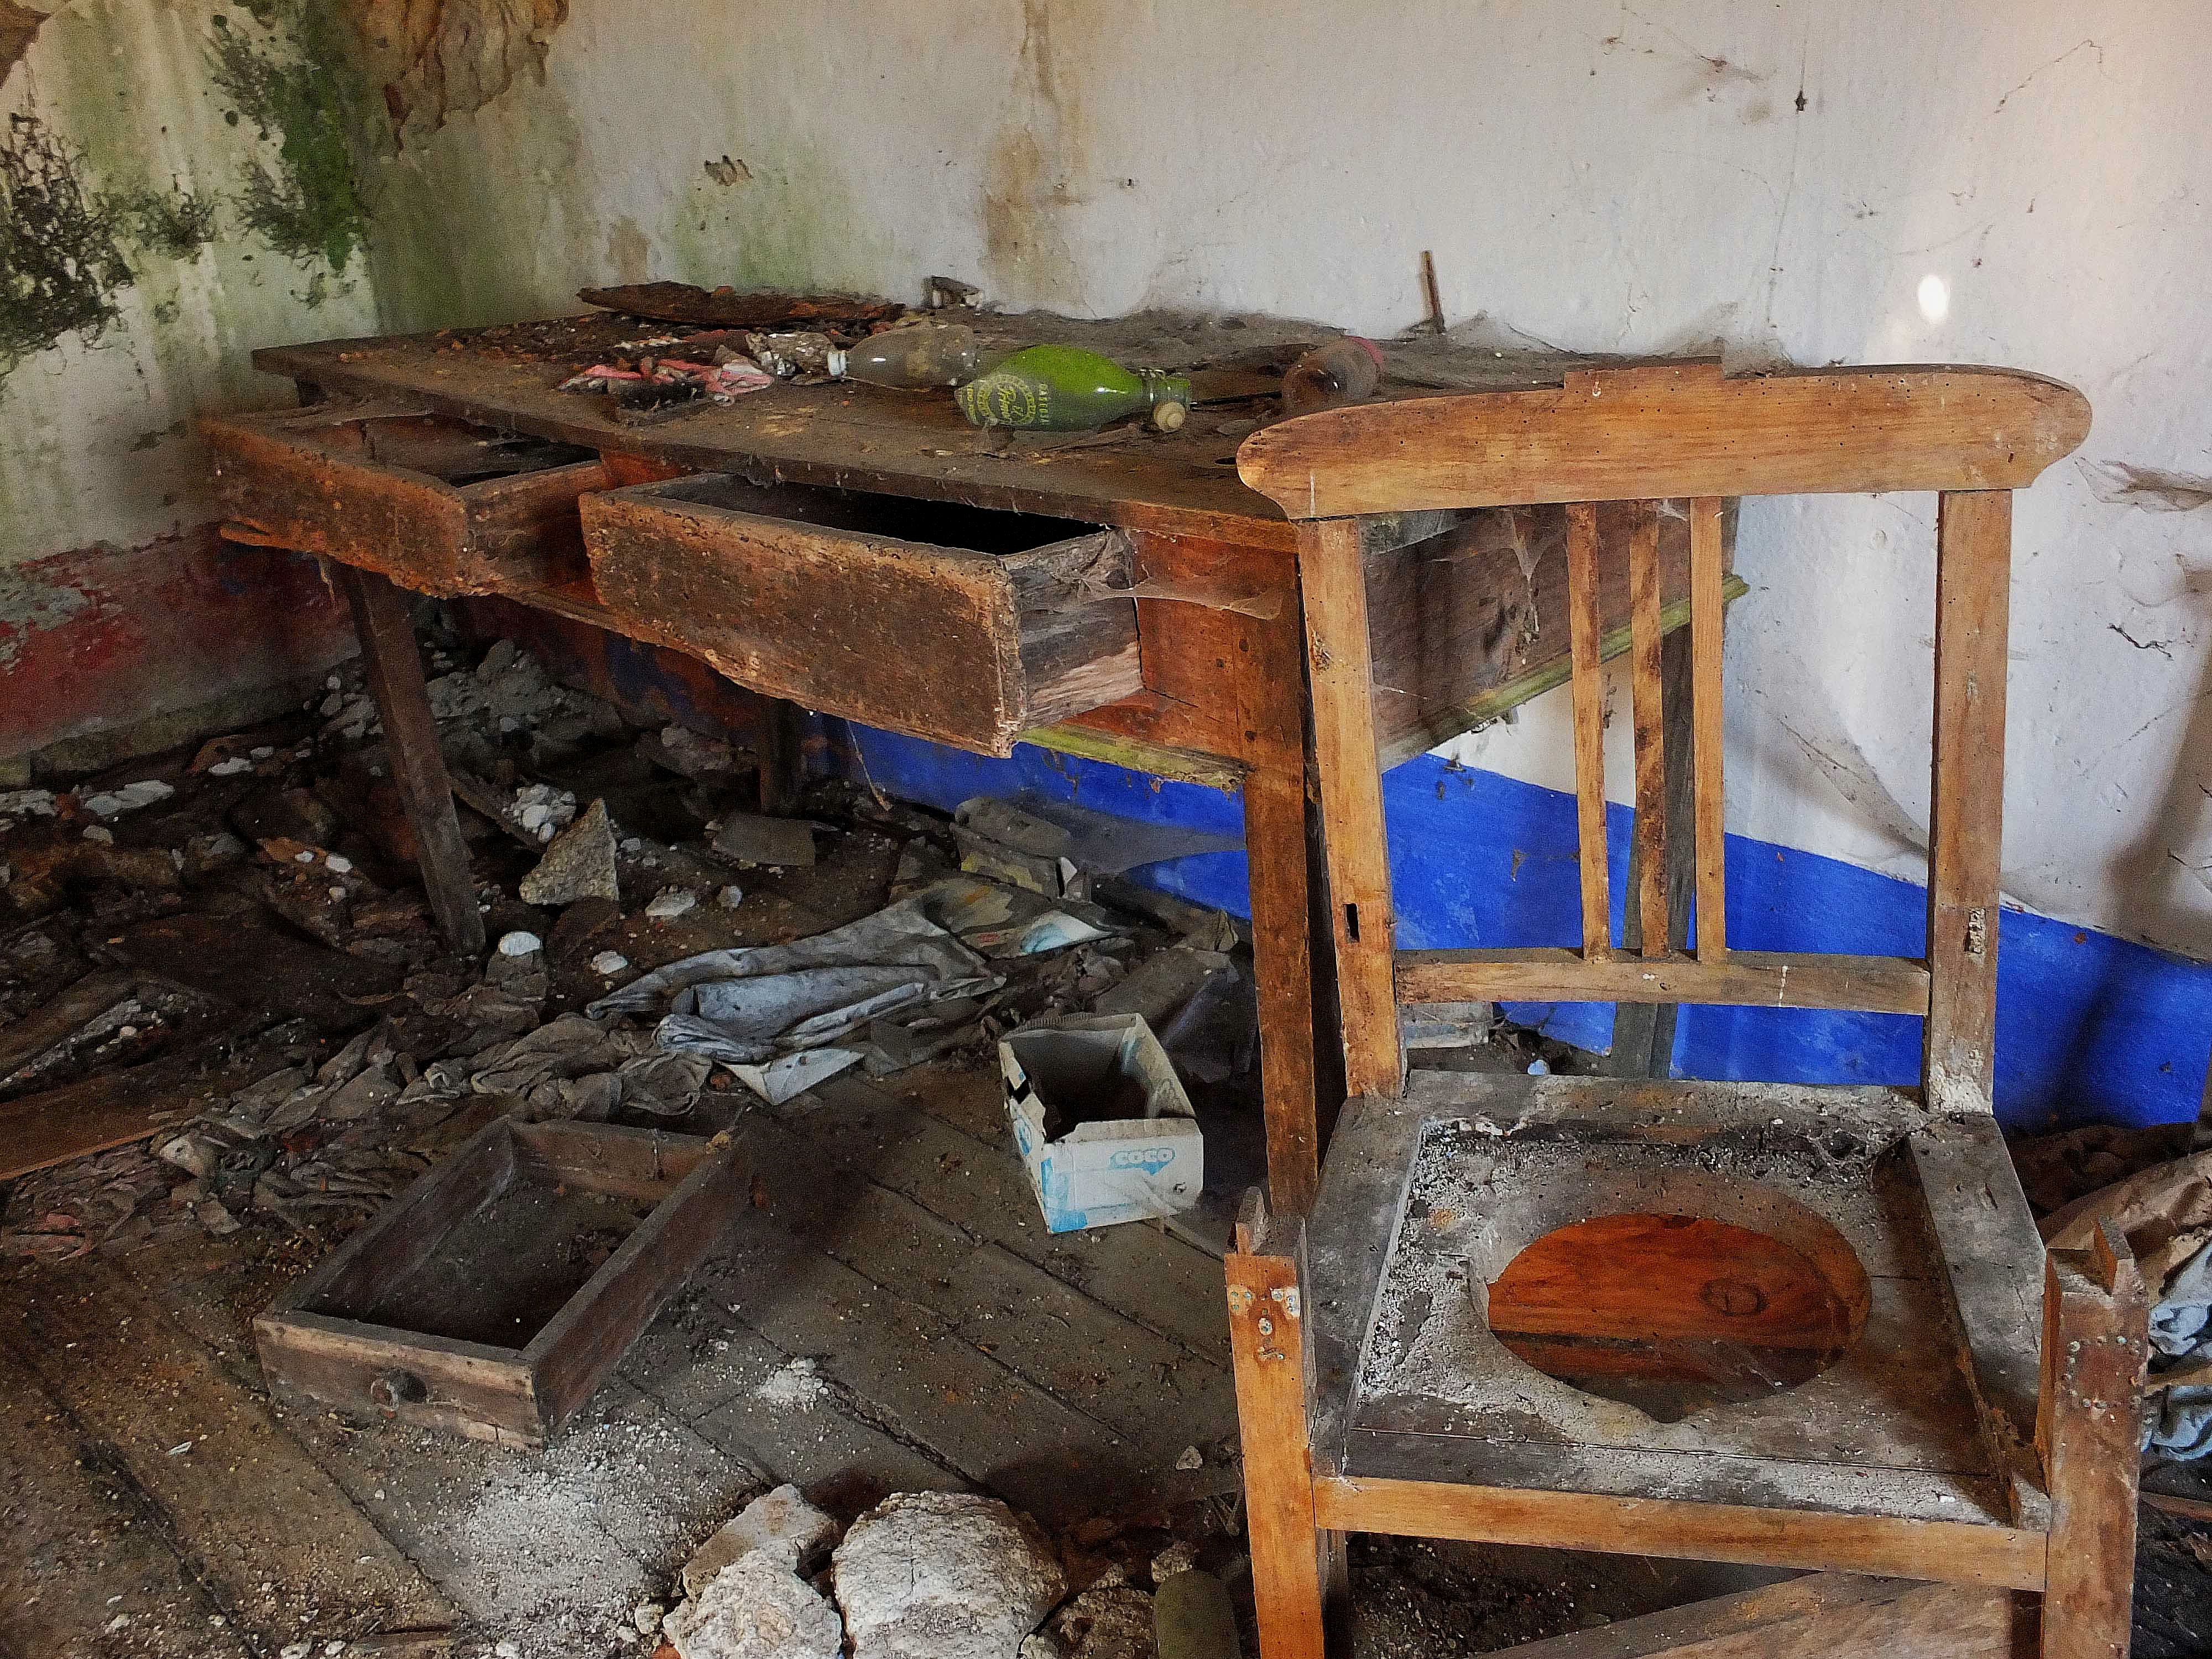
table, landscape, wood, furniture, spain, galicia, pontevedra, paisajes, forge, espana, ggl1, gaby1, fujifilmxs1, man made object